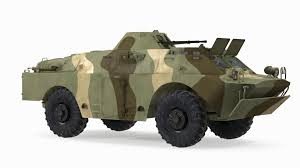
Label: BRDM